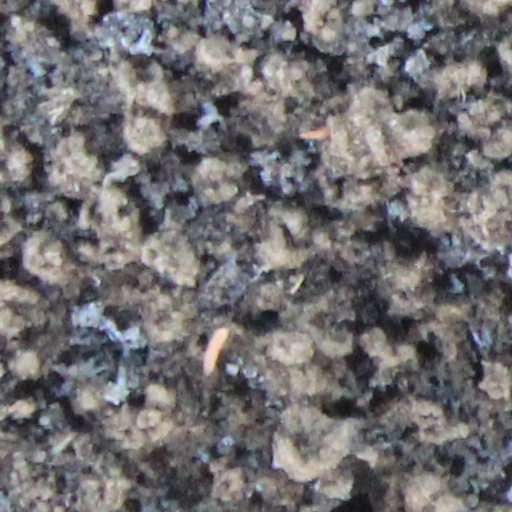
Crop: wheat